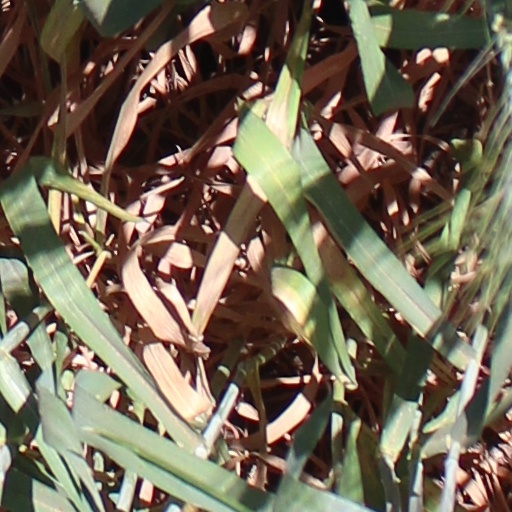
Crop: wheat